Danny Carey

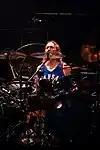
Carey with Tool in 2019

Daniel Edwin Carey (born May 10, 1961) is an American musician who is the drummer for the progressive metal band Tool. He has also contributed to albums by artists such as Zaum, Green Jellö, Pigface, Skinny Puppy, Adrian Belew, Carole King, Collide, Meat Puppets, Lusk, and the Melvins.